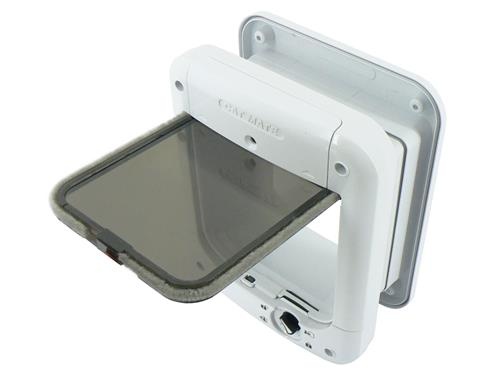
Microchip Cat Flap White
Brand: Cat Mate
This cat flap has been developed to offer a stylish and cost effective solution for entry control using your cats implanted microchip or unique I.D disc. The streamlined design maximises entrance opening space – providing easy, stress-free access for your cat. Dimensions: Overall size: width 197mm (7 3/4”), height 246mm (9 11/16”) Cut-out size: width 173mm (6 7/8”), height 198mm (7 3/4”)
Category: Animals & Pet Supplies > Pet Supplies > Pet Doors > Window-Mounted Doors